Mike Edwards (Scottish journalist)

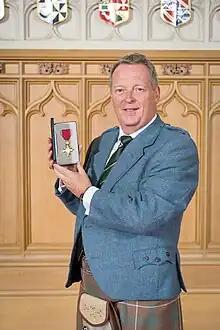
Mike Edwards received his OBE from the King in an investiture at Windsor Castle in July 2023.

Edwards was appointed Officer of the Order of the British Empire (OBE) in the 2022 Birthday Honours for public and charitable service in Scotland and received the honour from His Majesty King Charles III at an investiture in Windsor Castle in July 2023.